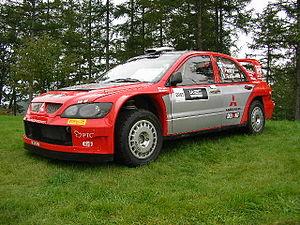
La Mitsubishi Lancer WRC est une voiture utilisée en rallye.